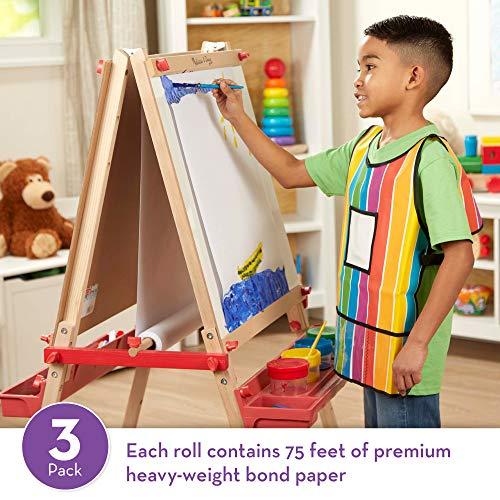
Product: Melissa & Doug Tabletop Easel Paper Roll (12 inches x 75 feet), 3-Pack
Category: Arts, Crafts & Sewing | Painting, Drawing & Art Supplies | Art Paper | Easel Pads
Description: Includes 3 12-inch-wide paper rolls.
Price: $14.68
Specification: ProductDimensions:8x2.6x13.6inches|ItemWeight:3.6pounds|ShippingWeight:3.84pounds(Viewshippingratesandpolicies)|DomesticShipping:ItemcanbeshippedwithinU.S.|InternationalShipping:ThisitemcanbeshippedtoselectcountriesoutsideoftheU.S.LearnMore|ASIN:B01DU1C936|Itemmodelnumber:93278|Manufacturerrecommendedage:36months-15years